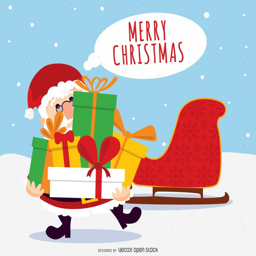
flat christmas illustration that works as a card , banner or even a poster .